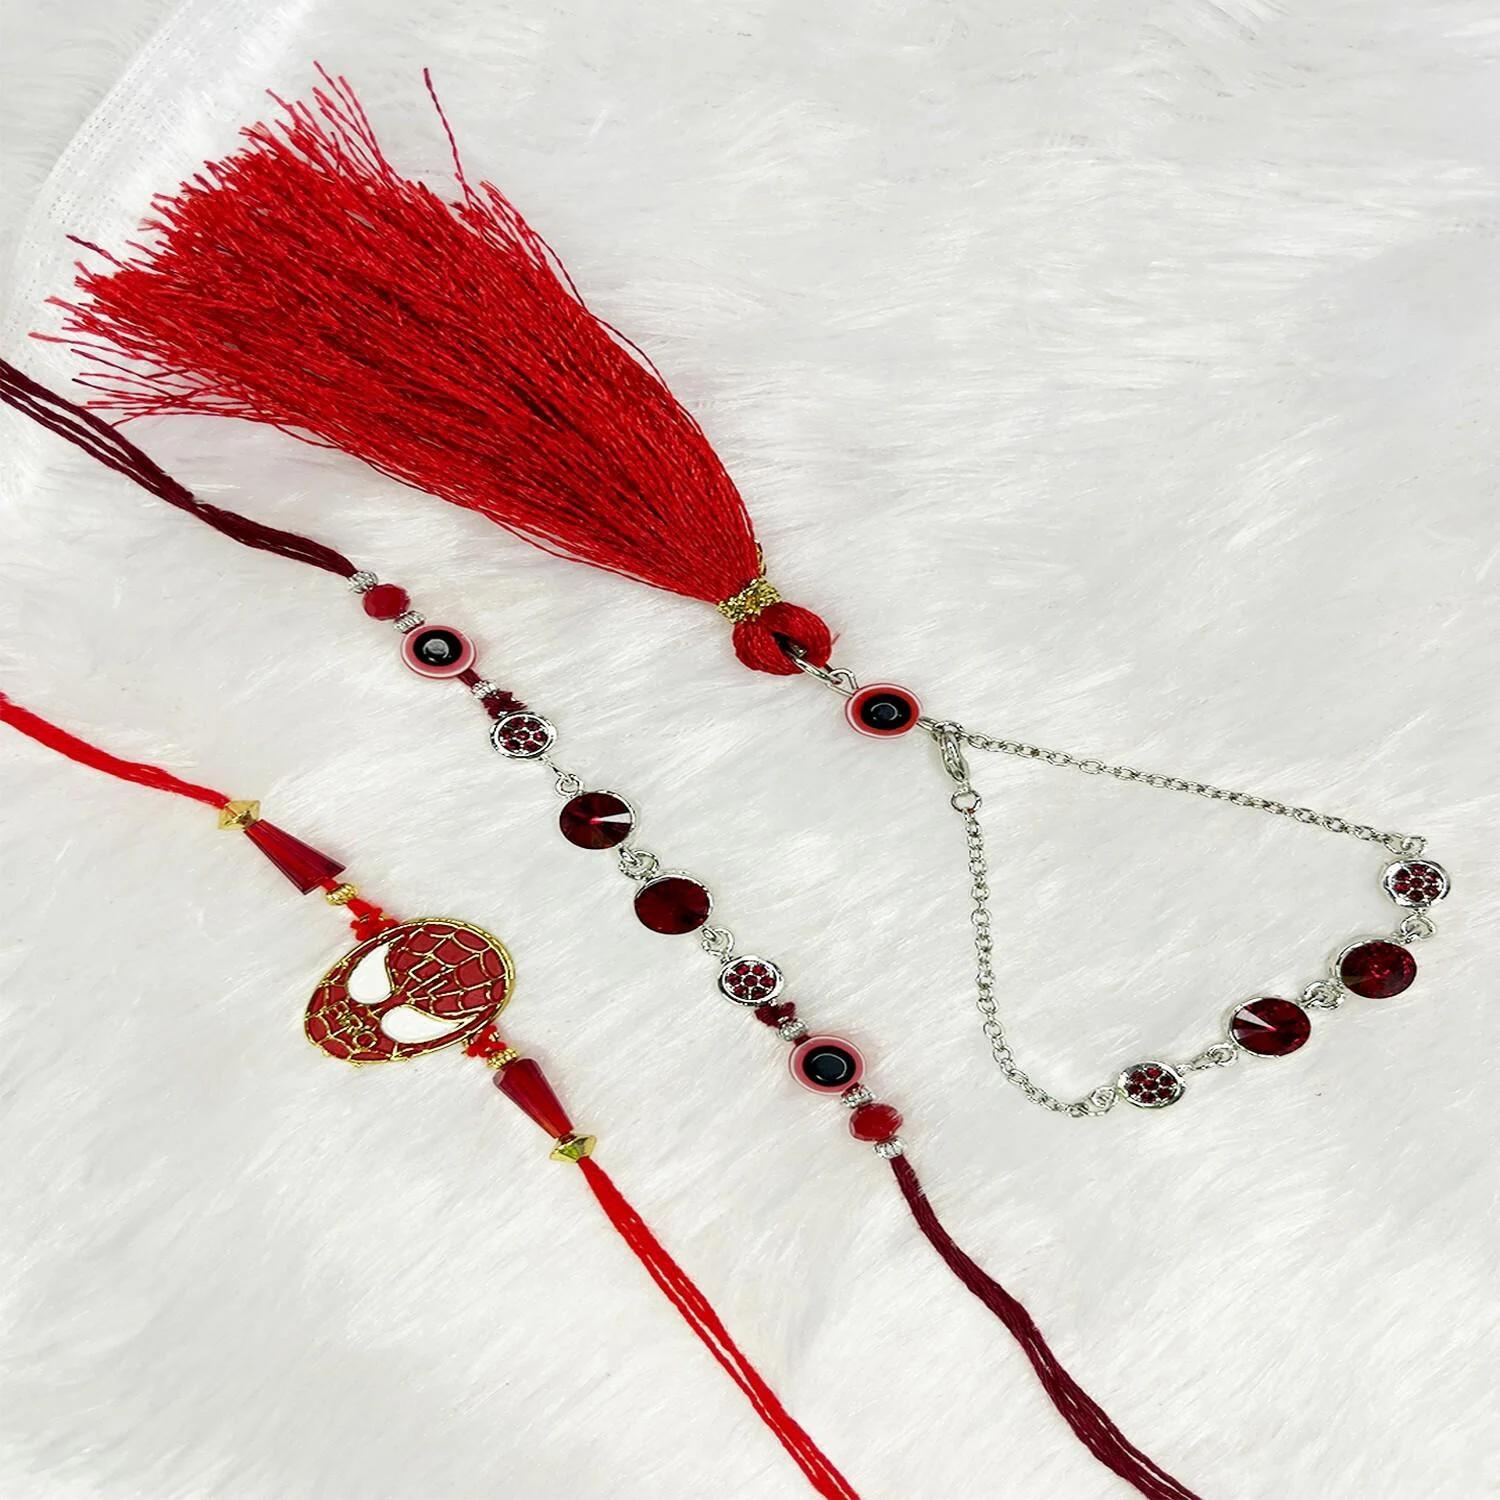
Mahi Combo of Couple Rakhi and Meena Enamel Super Hero Kids Rakhi for Bhaiya Bhabhi and Bhatija with Evil Eye (RCOLB1105703M)
Type: Rakhis
Brand: Mahi
Price: Rs. 389
 Celebrate Raksha Bandhan with our exquisitely crafted Rakhi, designed to strengthen the bond between siblings. This traditional Rakhi features intricate beadwork and durable thread, ensuring it stands the test of time. Handmade with care, each Rakhi is a unique and meaningful gift for your brother. Each Rakhi carries heartfelt blessings and good wishes for your brother's well-being and success. Celebrates the bond of love and protection between siblings, a cherished tradition in Indian culture.
Features: The Rakhi is adorned with vibrant colors and attractive embellishments that add a touch of elegance to the celebration.,Content in Box : 3 Rakhis ; Cultural Significance: This beautiful Rakhi will acknowledge your love for Your Brother with the promise that your bond with him will grow stronger as time goes on.,Vibrant Colors: Adding bright and playful colors to the celebration will make it stand out and make it more enjoyable. This Rakhi Combo comes with a Small Rakhi Greeting Card along with a few grams of Roli & Chawal,Celebrate the bond of love and protection with our exquisite Rakhis. Share the joy of Raksha Bandhan Festival with this beautiful Rakhi, a token of love, protection and blessings.,Adjustable Size and Easy to tie: Designed to fit wrists of all sizes. It is simple and easy to tie the Rakhi securely and effortlessly.
Included: 3 Rakhis